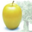
Label: apple